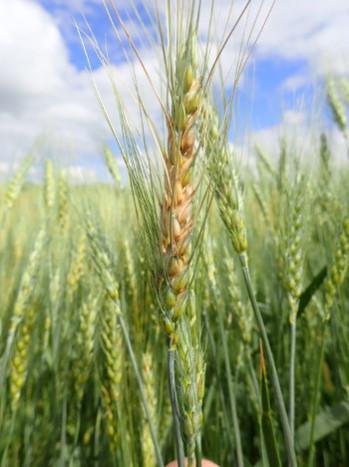
Plant: Wheat
Disease: wheat head scab